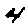
Label: 4